Bailey's Beach

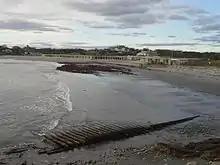
Bailey's Beach after Hurricane Sandy in 2012 with "Rejects' Beach" in the foreground

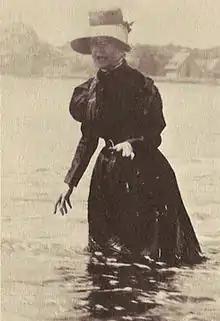
Virginia "Birdie" Graham Fair, wading in the water at Bailey's Beach

Bailey's Beach (officially named as and owned by the Spouting Rock Beach Association) is a private beach and club in Newport, Rhode Island, United States.